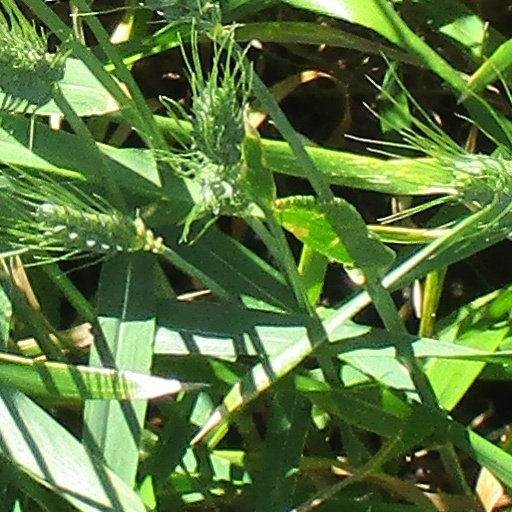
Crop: wheat